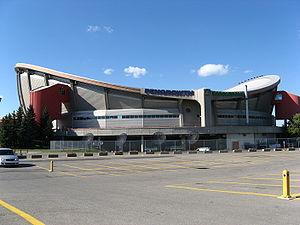
Le Stampede Park est situé au sud-est du centre-ville de Calgary dans le district de Beltline. Il est un lieu de rassemblement central pour les habitants de Calgary et les touristes. En plus d'accueillir le Stampede de Calgary, plus de 2,5 millions de personnes assistent à d'autres événements sportifs, concerts, salons professionnels et réunions sur un terrain qui accueille plus de 1 000 événements chaque année.
Cette page présente une liste des équipes de la Ligue nationale de hockey, ligue professionnelle de hockey sur glace d'Amérique du Nord. Depuis les débuts de la ligue, en 1917, seuls les Canadiens de Montréal et la franchise des Maple Leafs de Toronto ont toujours évolué dans la LNH. Les Canadiens sont l'équipe la plus titrée avec vingt-quatre Coupes Stanley.
Les Jeux olympiques d'hiver de 1988, officiellement connus comme les XVᵉˢ Jeux olympiques d'hiver, ont lieu à Calgary au Canada du 13 au 28 février 1988. L'Association de développement olympique de Calgary créée en 1957 prépare des candidatures pour accueillir les Jeux olympiques d'hiver de 1964 puis de 1968, toutes deux en vain. Calgary obtient l'organisation des Jeux d'hiver de 1988 lors de sa troisième candidature en s'imposant face aux villes de Falun en Suède et Cortina d'Ampezzo en Italie. Le Canada accueille les Jeux olympiques pour la deuxième fois après les Jeux d'été de 1976 à Montréal et, après huit candidatures, ses premiers Jeux d'hiver. Tous les sites sont situés à Calgary à part le Centre nordique de Canmore, qui accueille les épreuves de ski de fond et de biathlon, et la station de Nakiska, qui reçoit celles de ski alpin. Le comité d'organisation est aidé par des contributions des gouvernements du Canada, de la province de l'Alberta et de la ville de Calgary pour financer les Jeux. Grâce à un contrat de télédiffusion d'un montant record signé avec la chaîne américaine ABC, il obtient un bénéfice.